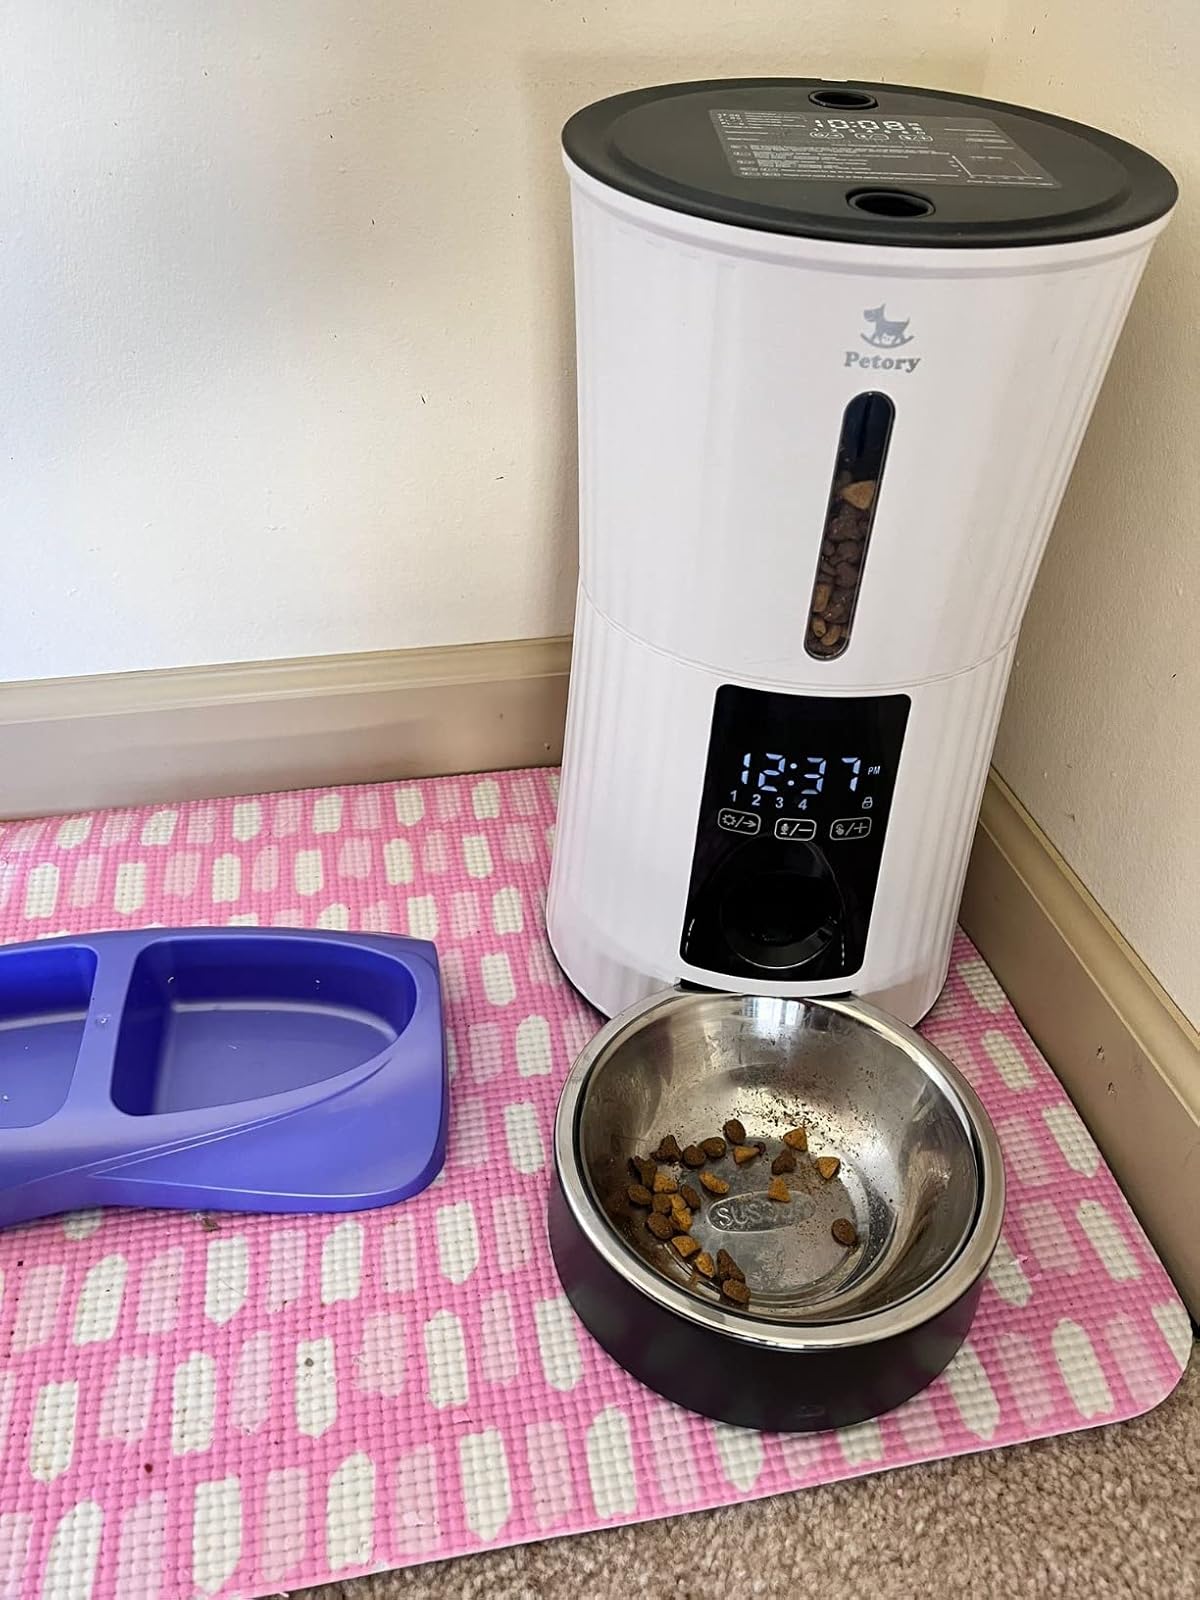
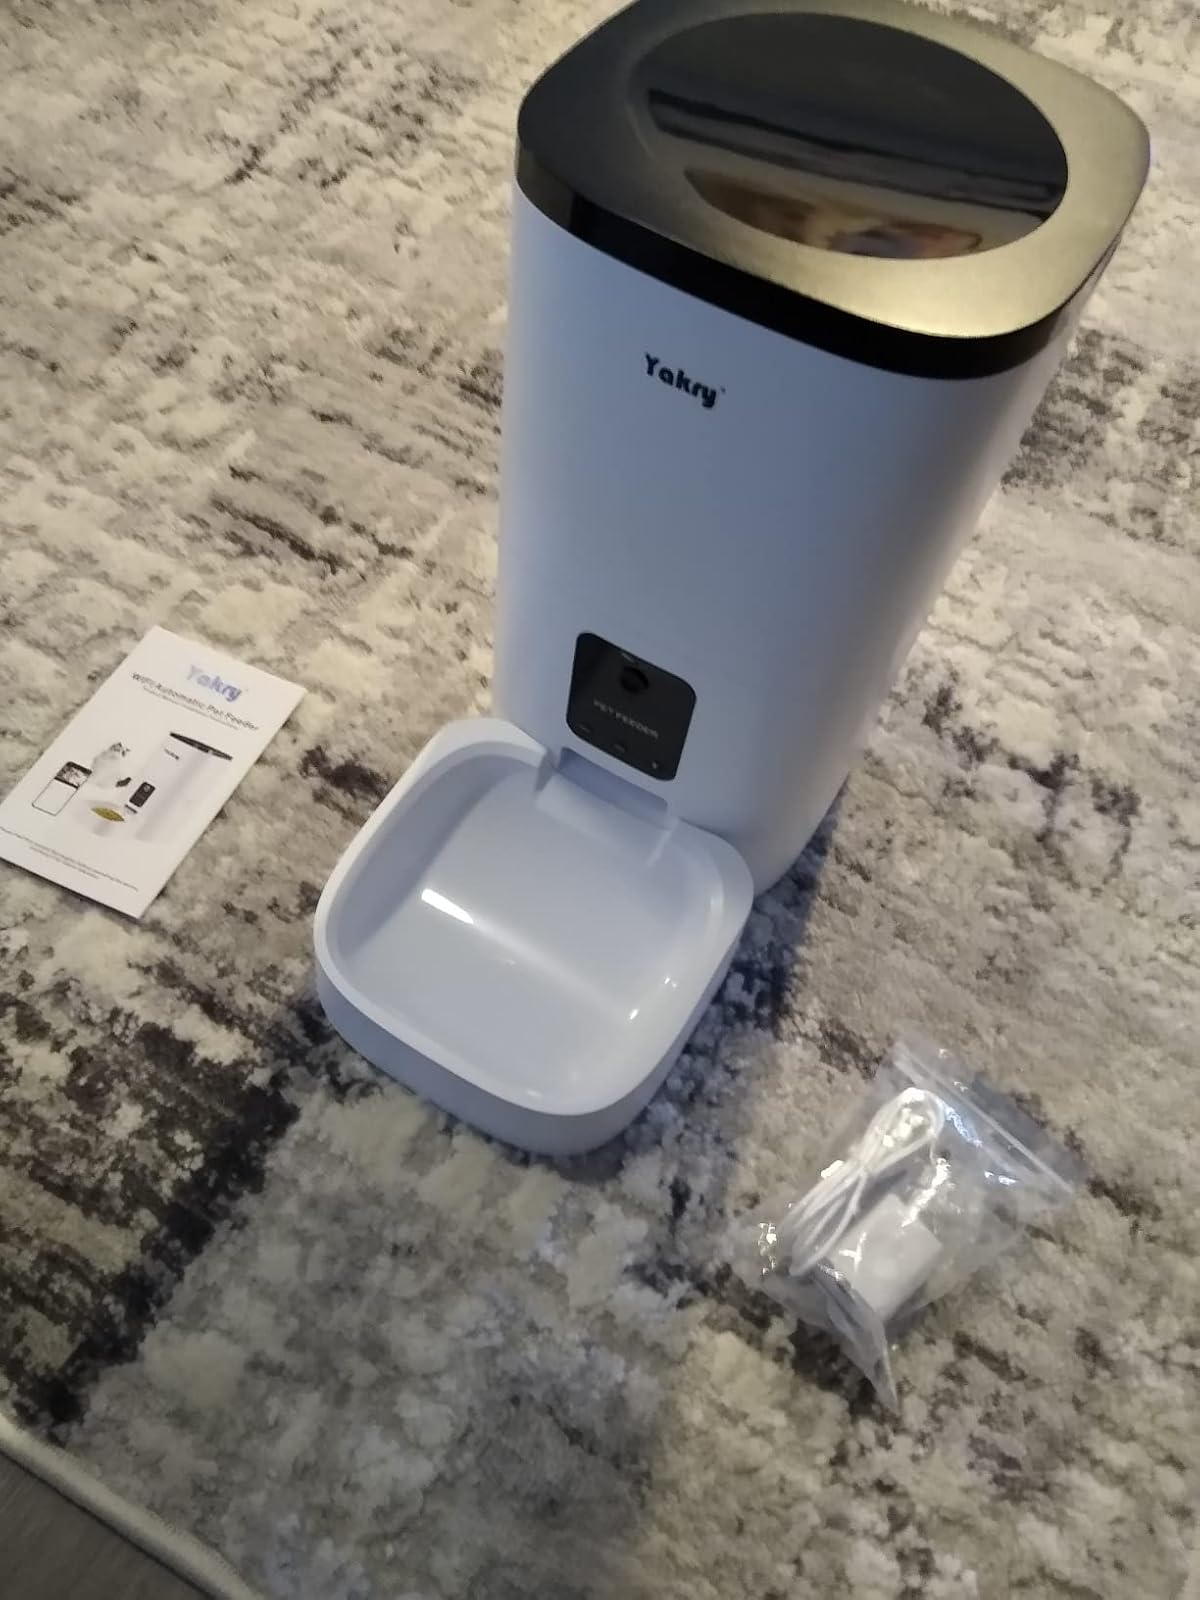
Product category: items_feeder
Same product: no